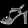
Label: Sandal